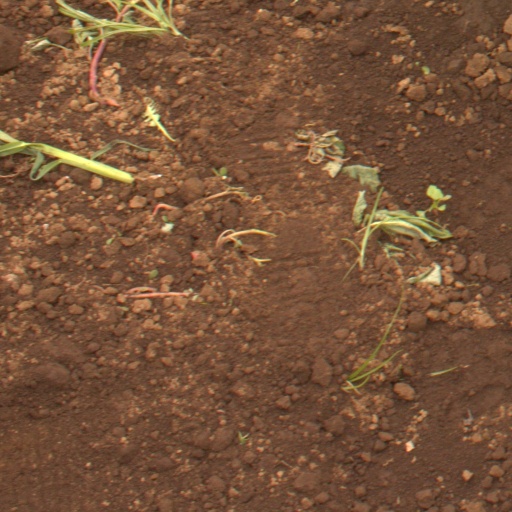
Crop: soybean